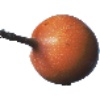
Label: Granadilla 1